Argentina national rugby sevens team

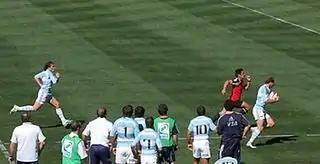
Argentina at the 2018 USA Sevens in San Diego

Argentina is a "core team" on the World Rugby Sevens Series. Their best season was the 2022–23 World Rugby Sevens Series, when they finished second.